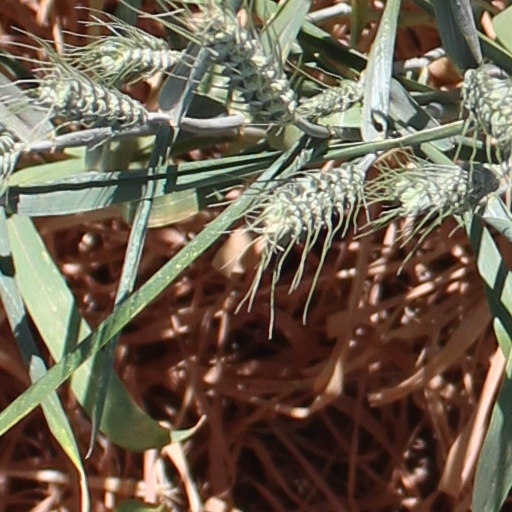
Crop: wheat